Bohemianism

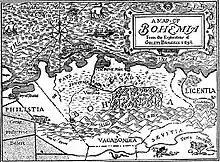
Gelett Burgess drew this fanciful "Map of Bohemia" for "The Lark", March 1, 1896 (see also )

Bohemianism is a social and cultural movement that has, at its core, a way of life away from society's conventional norms and expectations. The term originates from the French "bohème" and spread to the English-speaking world. It was used to describe mid-19th-century non-traditional lifestyles, especially of artists, writers, journalists, musicians, and actors in major European cities.